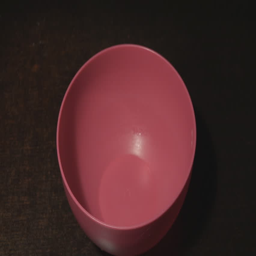
flour is poured into a bowl .